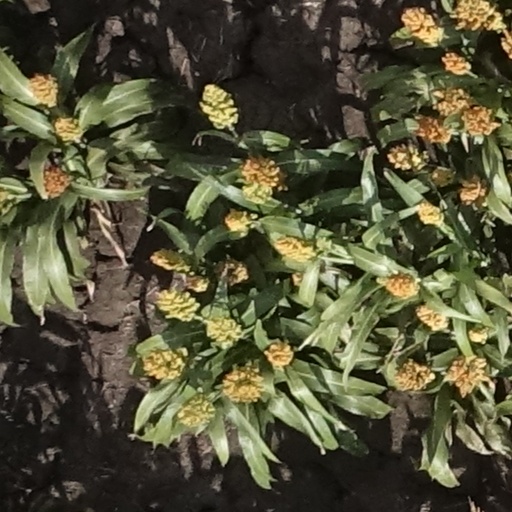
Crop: sorghum